Gerald Kember

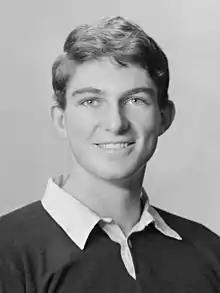
Kember in 1965

Gerald Francis Kember (15 November 1945 – 2 October 2024) was a New Zealand rugby union player. A fullback and second five-eighth, Kember represented Wellington at a provincial level, and was a member of the New Zealand national side, the All Blacks, from 1967 to 1970. He played 19 matches for the All Blacks including one international.